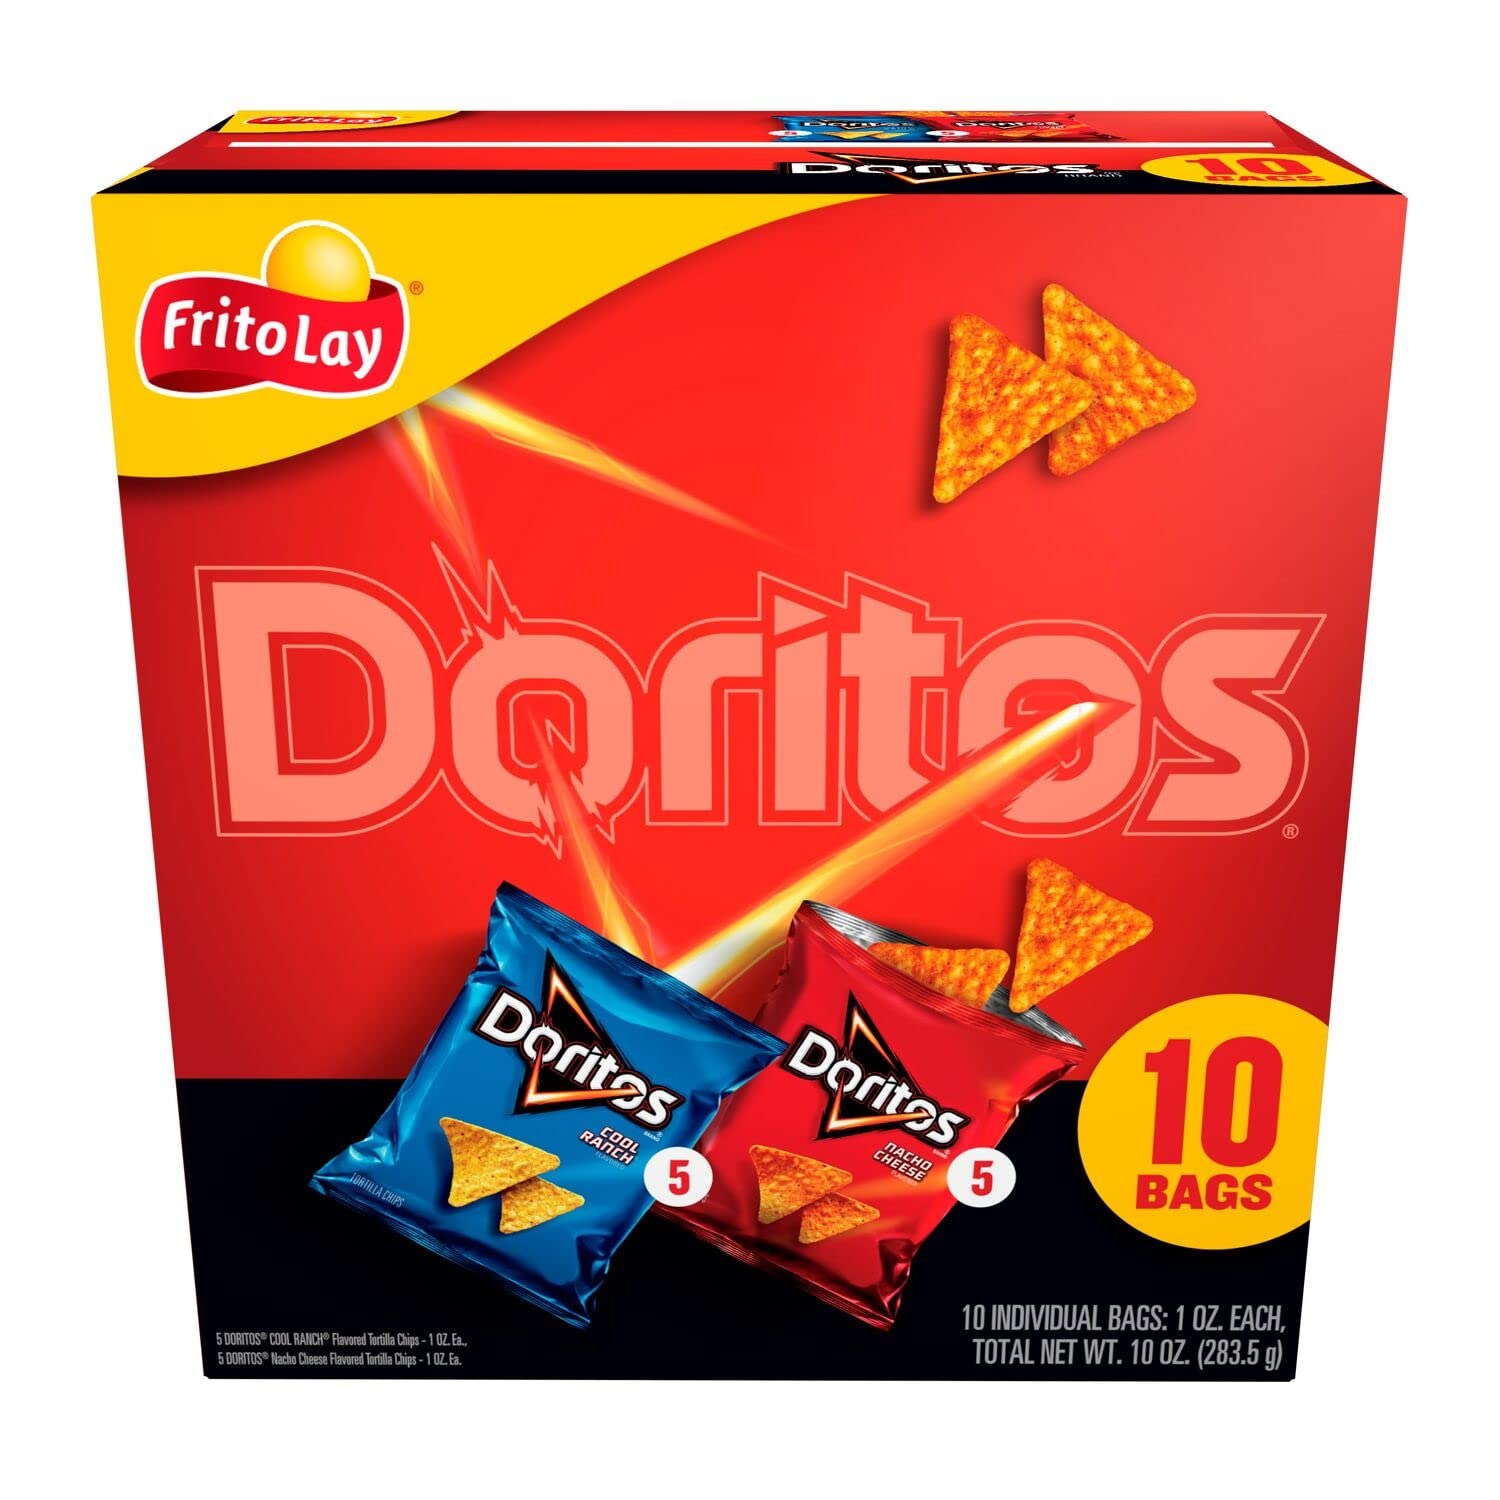
Item Name: Frito-Lay Doritos Mix Variety Pack, Nacho Cheese & Cool Ranch, 1oz Bags (10 Pack)
Bullet Point 1: Doritos Mix Includes: (5) Doritos Cool Ranch &amp; (5) Doritos Nacho Cheese Tortilla Chips
Bullet Point 2: Experience our 2 most popular flavors in one bold variety pack
Bullet Point 3: DORITOS isn&rsquo;t just a chip. It&rsquo;s fuel for disruption &mdash; our flavors ignite adventure and inspire action.
Bullet Point 4: With every crunch, we aim to redefine culture and support those who are boldly themselves.
Bullet Point 5: Are you ready? If so, crunch on.
Product Description: corn chips and crisps
Value: 10.0
Unit: Ounce

Price: 10.59